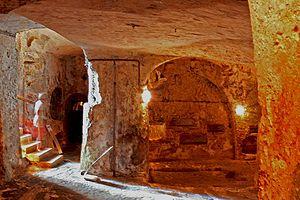
Ir-Rabat, connue aussi comme Rabat, est une ville de Malte, située tout près de Mdina.